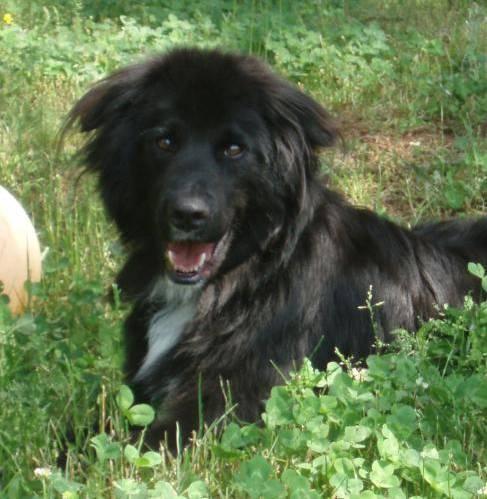
dog